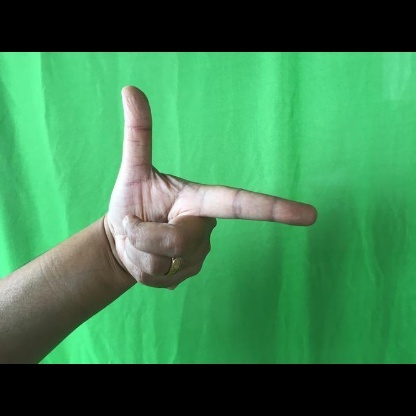
Mudra: Chandrakala